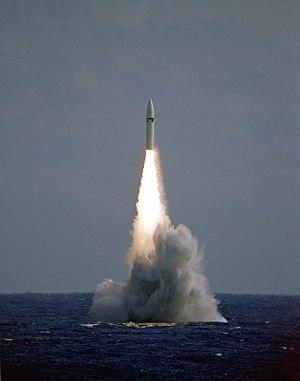
Les États-Unis sont l'un des neuf États qui possèdent l'arme nucléaire au début du XXIᵉ siècle. Ils sont le premier pays à avoir développé des armes nucléaires et le seul à les avoir utilisées en temps de guerre lors des bombardements atomiques de Hiroshima et Nagasaki.